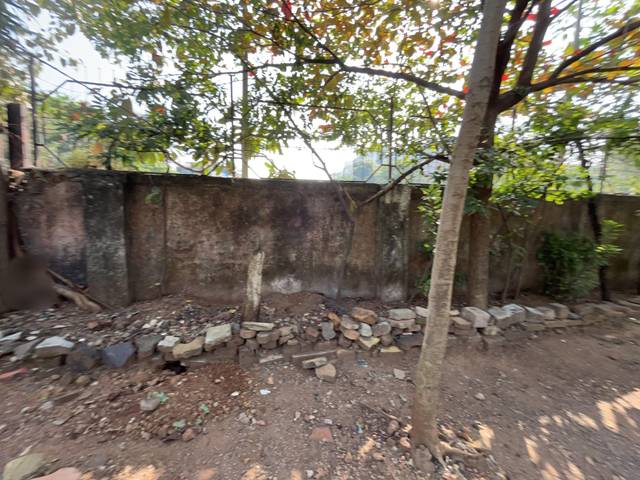
Region: India
Coordinates: 19.131, 72.865